Judas Maccabeus

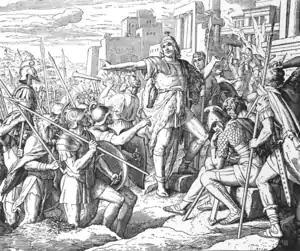
Judah from ""

Mindful of the superiority of Seleucid forces during the first two years of the revolt, Judah's strategy was to avoid any engagement with their regular army and resort to guerrilla warfare to give them a feeling of insecurity. The strategy enabled Judah to win a string of victories. At the battle of Nahal el-Haramiah (wadi haramia), he defeated a small Seleucid force under the command of Apollonius, governor of Samaria, who was killed. Judah took possession of Apollonius's sword and used it until his death as a symbol of vengeance. After Nahal el-Haramiah, recruits flocked to the Jewish cause.